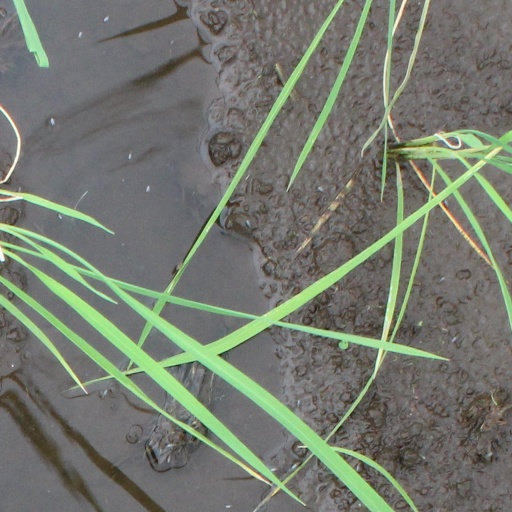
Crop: rice